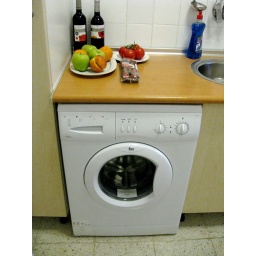
Our apartment in Ecija! Complete with a laundry machine in the kitchen